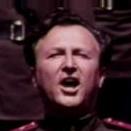
Age: 13